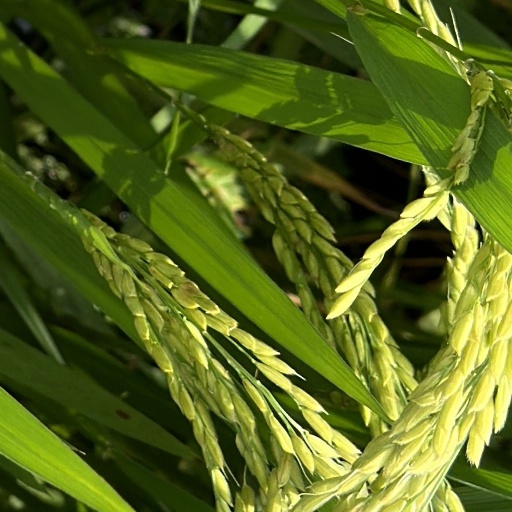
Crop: rice